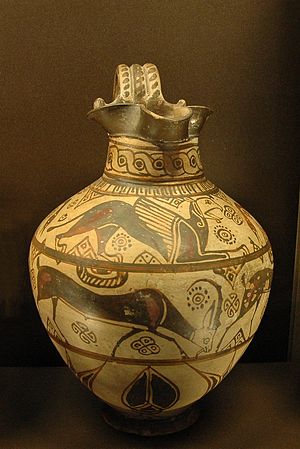
Oinochoe
Oinochoe fra Rhodos, står nu på Louvre.
Oinochoe er en lerkande til servering af vin. Den fyldes i et blandingskar, et krater, hvor vin og vand blandes.